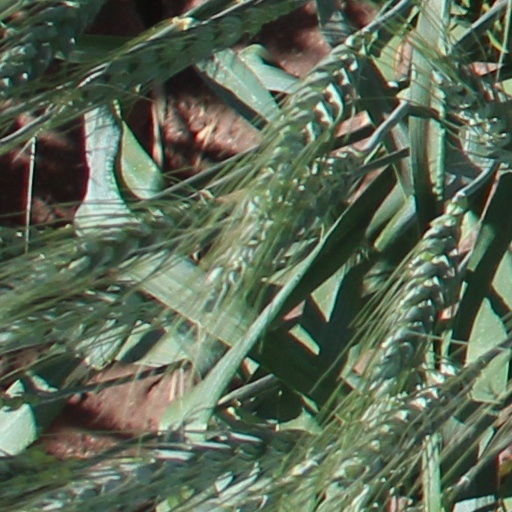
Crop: wheat